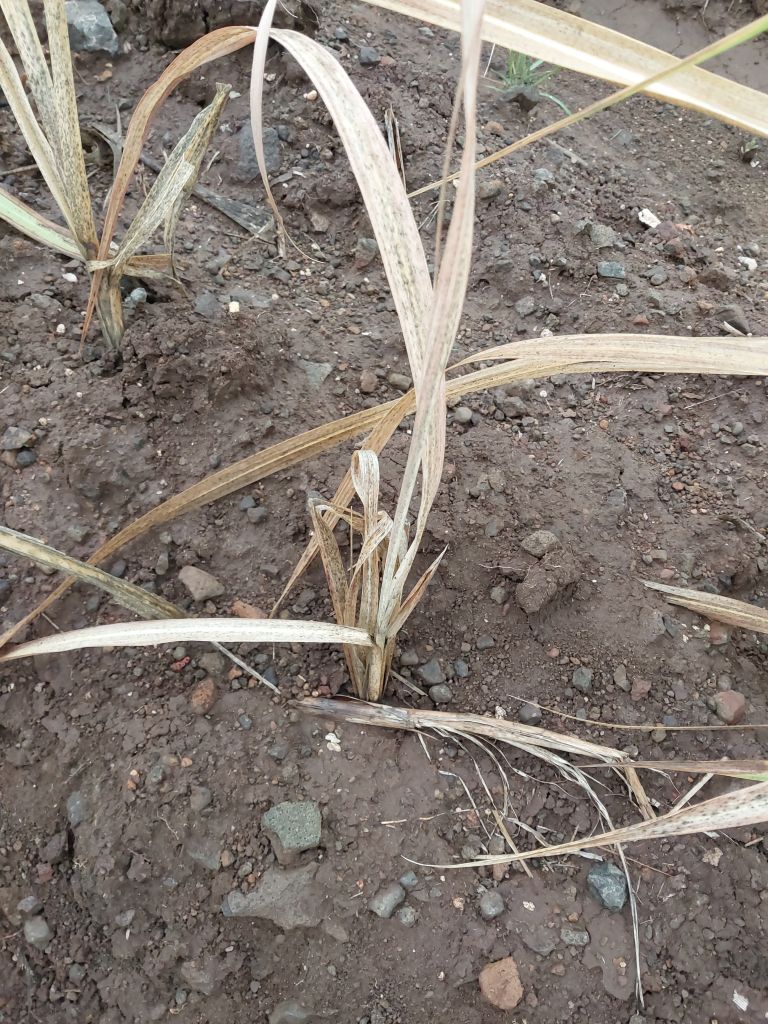
Label: Sett Rot